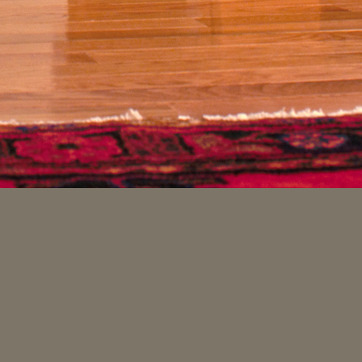
Material: carpet